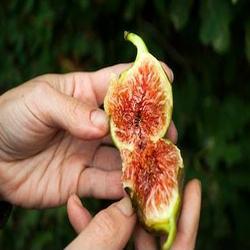
Label: Fig